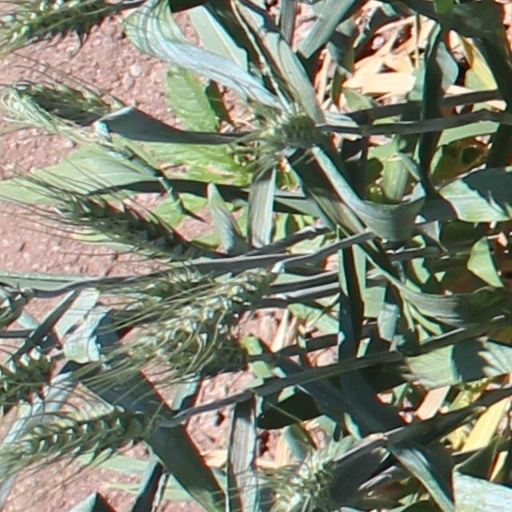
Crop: wheat